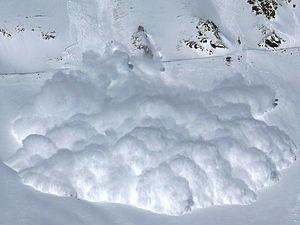
Petite avalanche poudreuse
Le col du Lautaret est un col des Alpes françaises situé dans le département des Hautes-Alpes, en région Provence-Alpes-Côte d'Azur, à une altitude de 2 057 m.